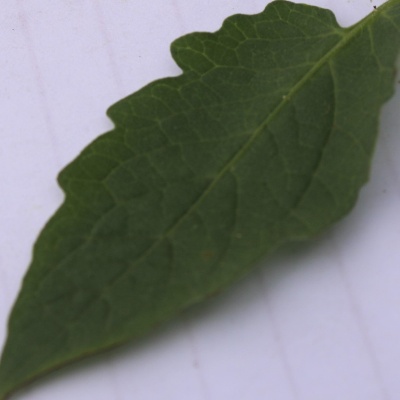
Crop: Tomato
Condition: healthy